Clasp to the Iron Cross

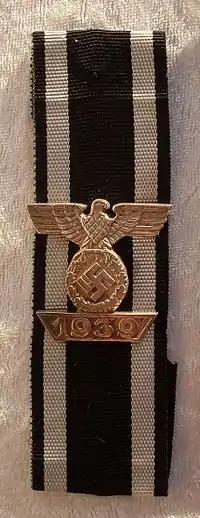
1939 Clasp to the Iron Cross 2nd Class mounted on the 1914 ribbon

While Nazi era awards were initially banned by the Federal Republic of Germany, in 1957 many World War II military decorations, including the Iron Cross, were re-authorised for wear by qualifying veterans. With display of the swastika banned, the clasp to the Iron Cross was re-designed as a silver rectangular bar bearing the date '1939', with a miniature Iron Cross in the centre of the bar.